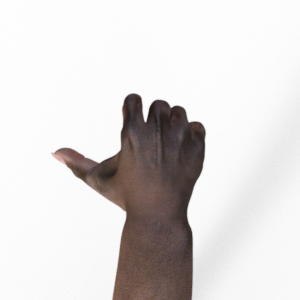
Label: rock